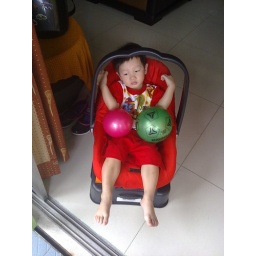
Big baby sitting in his baby car seat